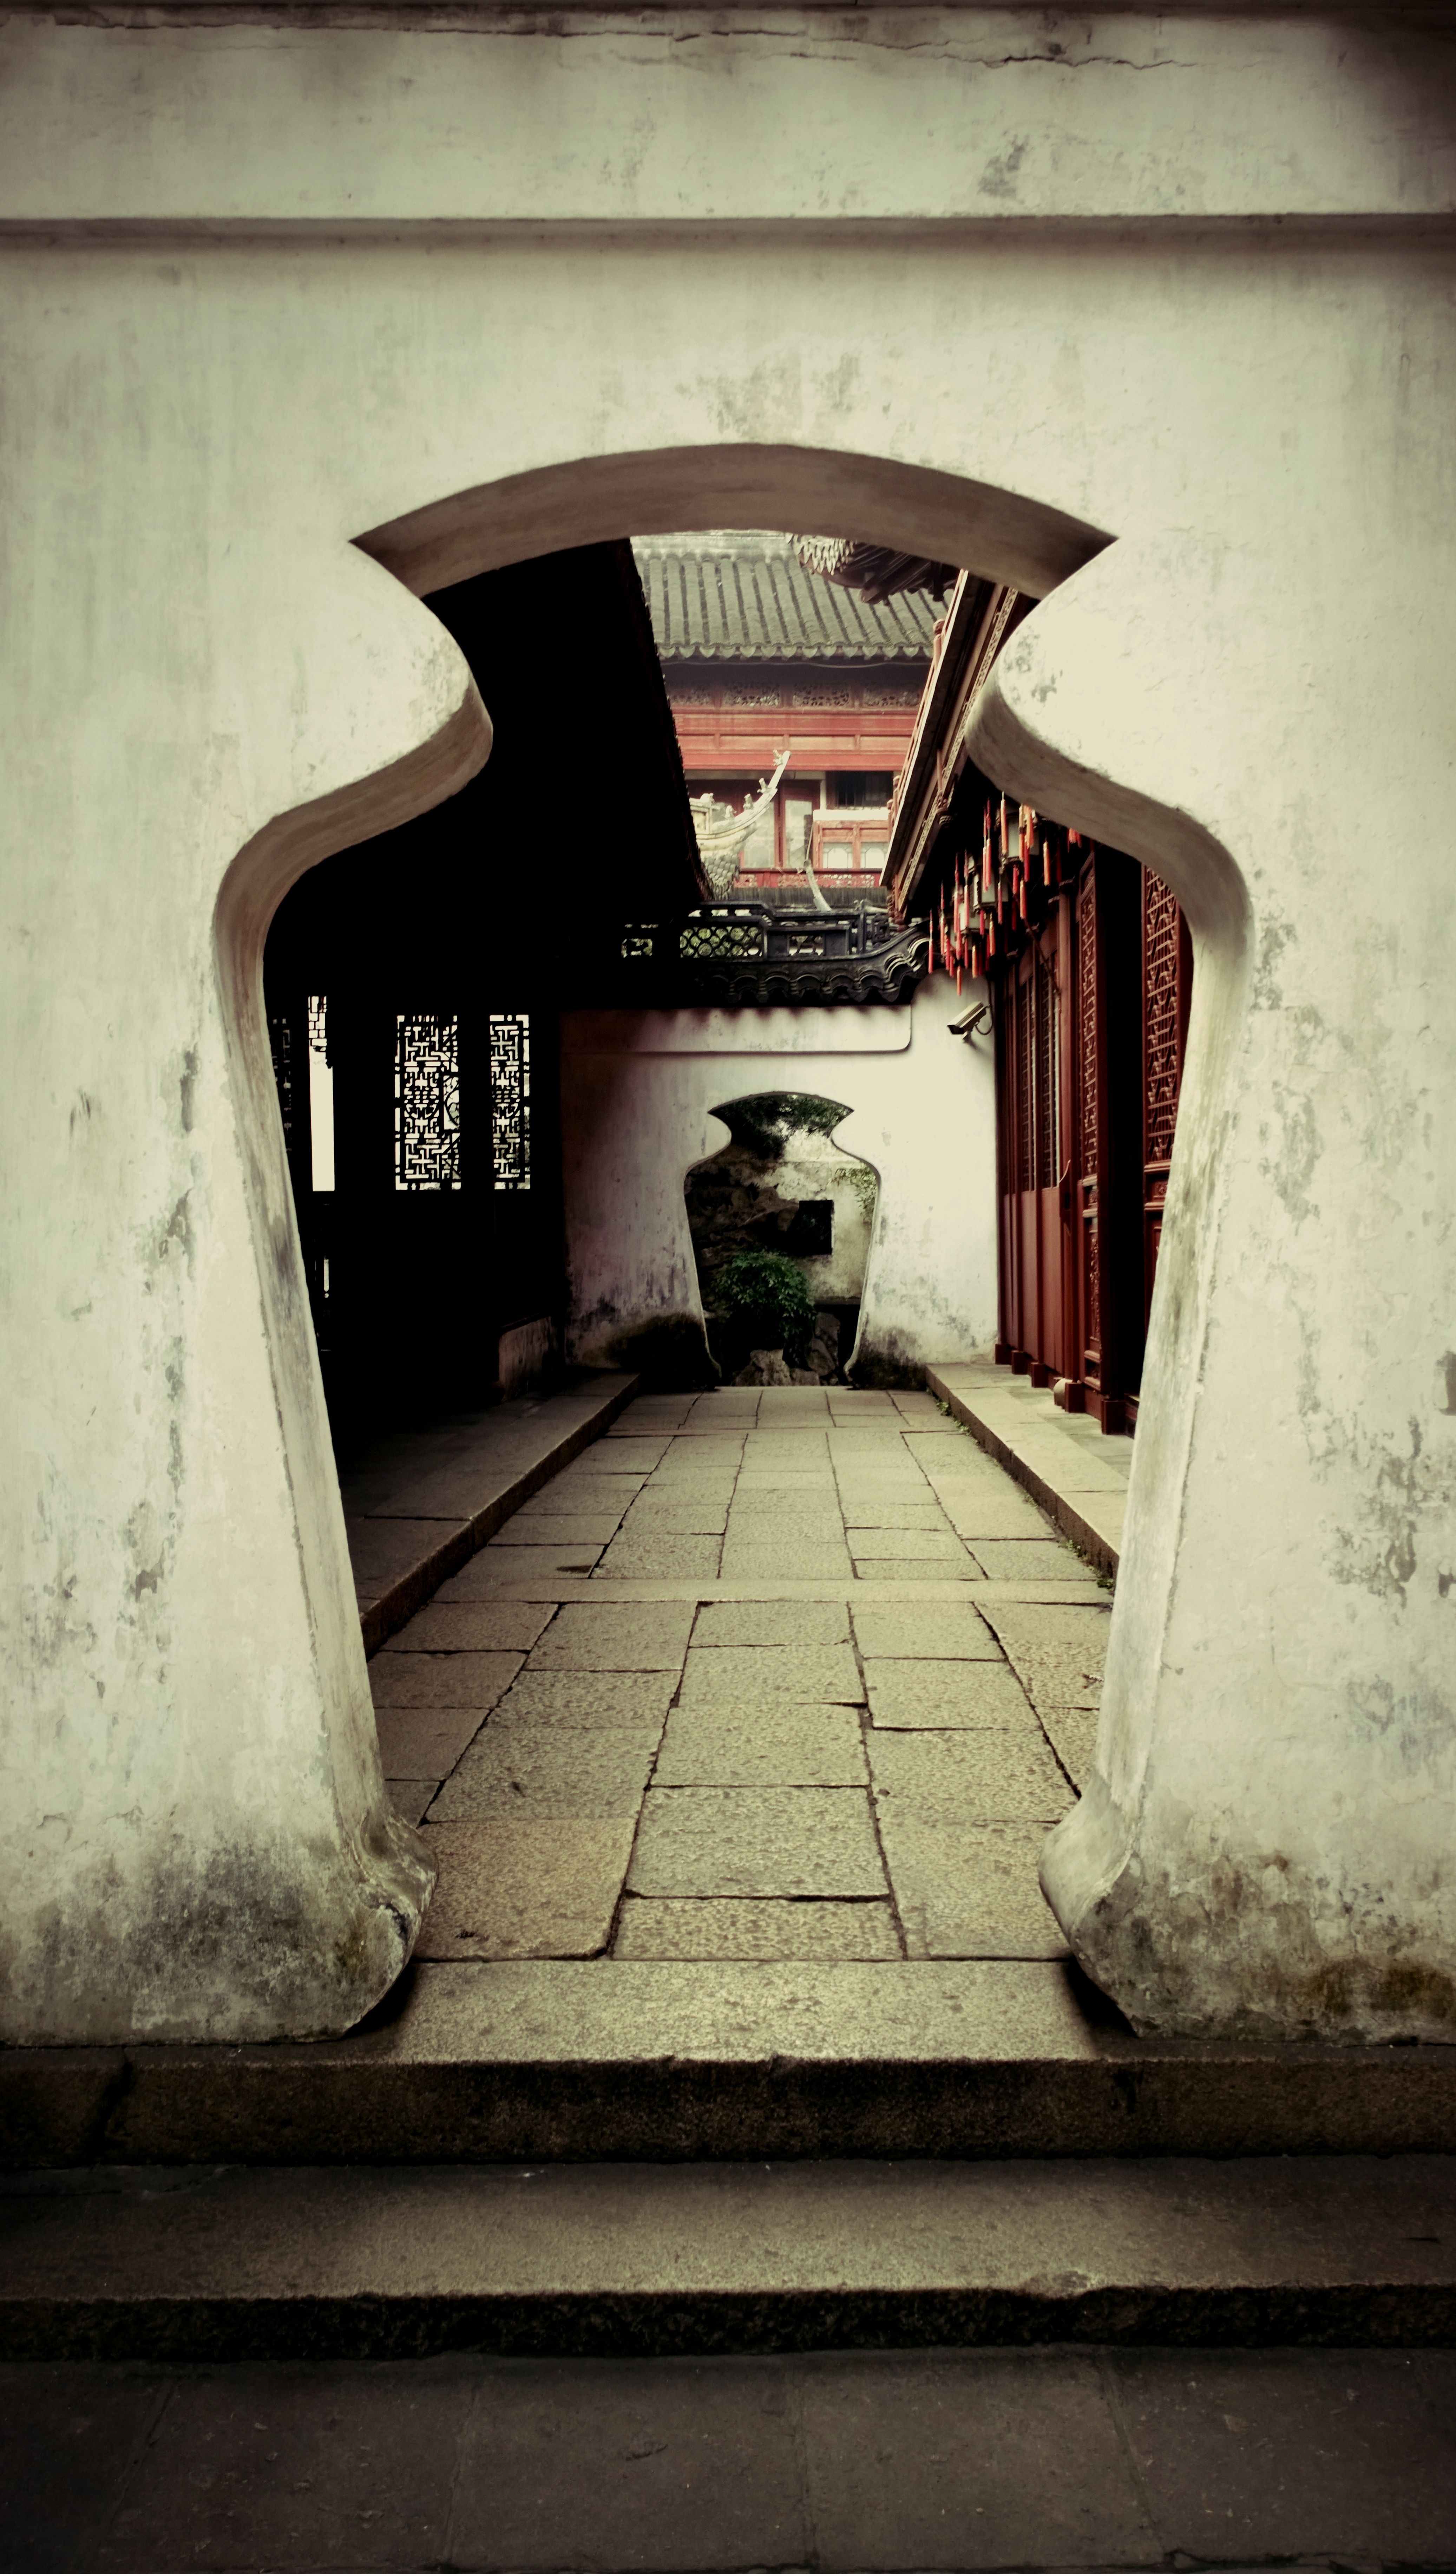
wood, white, house, wall, red, color, darkness, black, monochrome, art, temple, photograph, image, shape, ancient history